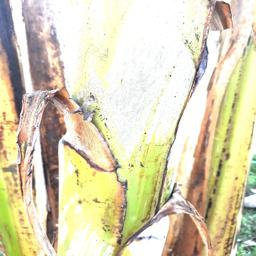
Label: PSEUDOSTEM WEEVIL